Chiesa dei Domenicani

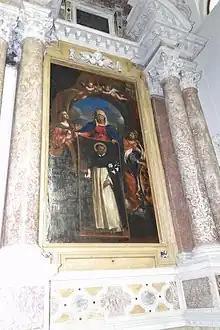
"The Vision of Soriano"

At the end of the apse is "The Vision of Soriano", an altarpiece by Guercino (1655) showing a vision by Lorenzo da Grotteria, a Dominican lay brother in the monastery at Soriano Calabro on the night of 15 September 1530, in which he saw the Virgin Mary, Mary Magdalene and Catherine of Alexandria, who at the end of the vision left in his hands a painting of his order's founder Saint Dominic holding a book and a lily, respectively symbolising the learning and purity of the order's members. With three surviving preparatory sketches for it (two in the National Gallery of Ireland and the third in a private collection in Stuttgart), Guercino's painting was commissioned by the town's Mercantile Magistrate via consul Bernardino Borno of Verona and put in place a year later. It was taken to the parish church when the monastery was suppressed in 1785, but was returned to the Dominicans' former monastery church in 1970.